Laurence Housman

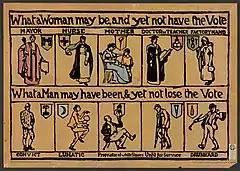
A poster from the Suffrage Atelier, 1913

Laurence Housman and his sister, Clemence Housman, founded the Suffrage Atelier in February 1909. This was a studio that produced artistic propaganda for the suffrage movement. The studio was located at his house, No. 1 Pembroke Cottage Kensington. Although there were other studios throughout England also creating propaganda for the suffrage movement such as the Artists’ Suffrage League and the Women’s Social and Political Union, the Suffrage Atelier was unique because they paid their artists by selling the work to the suffrage community. This studio was important not only in creating propaganda for the suffrage movement but because the creation of banners required collective work. This was significant as it created an environment for women to find other women. Additionally, work such as embroidery, which was known to be domestic, was utilized to propel a political movement and allowed women to earn money.